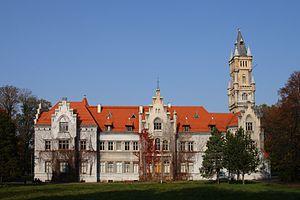
Le château néogothique familial des von Donnersmarck à Nakło Śląskie, en Pologne. Polski: Neogotycki pałac Donnersmarcków w Nakle Śląskim.